Thomas Schumacher

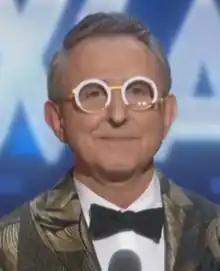
Schumacher speaking at the 2019 Tony Awards

Thomas Schumacher (born December 5, 1957) is a film and theatrical producer. He is the current president of Disney Theatrical Group, the theatrical production arm of The Walt Disney Company.